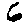
Label: 6